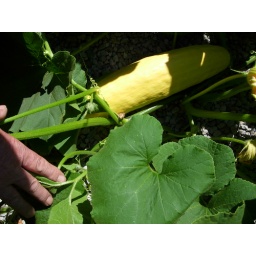
banana squash- Bill really has a green thumb-oodles of good food in his veggie garden!